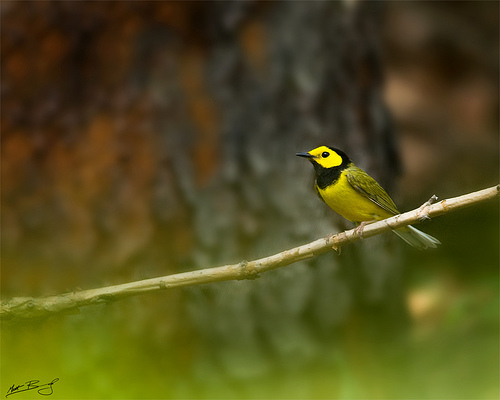
a bird with black coloring around it's neck and bill and yellow coloring around it's eye and belly.
a small yellow bird with a black ringed head and black streaked wings.
the bird has a black throat and a black eyering as well as crown.
a mostly yellow bird with a black throat and crown
this bird is yellow and black in color with a black beak, and yellow eye rings.
this bird has a bright yellow head, cheeks and breast, with yellow and gray mottled wings.
this particular bird has a belly that is yellow and black
this is a yellow bird with green wings and black throat and nape.
this bird has a black crown with black throat and yellow belly.
here's a pretty bird with a yellow side and abdomen and supercillary. he sports a black crown and throat and nape. his eyering and beak are black. very pretty greenish yellowish secondaries wings. tan colored feet.
Species: Hooded Warbler